William Hamilton (surgeon)

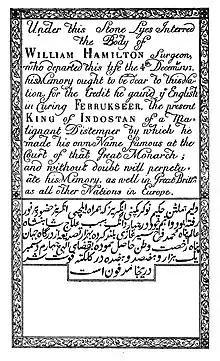
Grave inscription

Hamilton died in Calcutta on [4 December] 1717. He was buried at the churchyard of St. John's Church, Calcutta. The inscription tells the story of his curing a "Malignant Distemper" of Farrukhsiyar.